Pandit Raghunath Murmu Smriti Mahavidyalaya

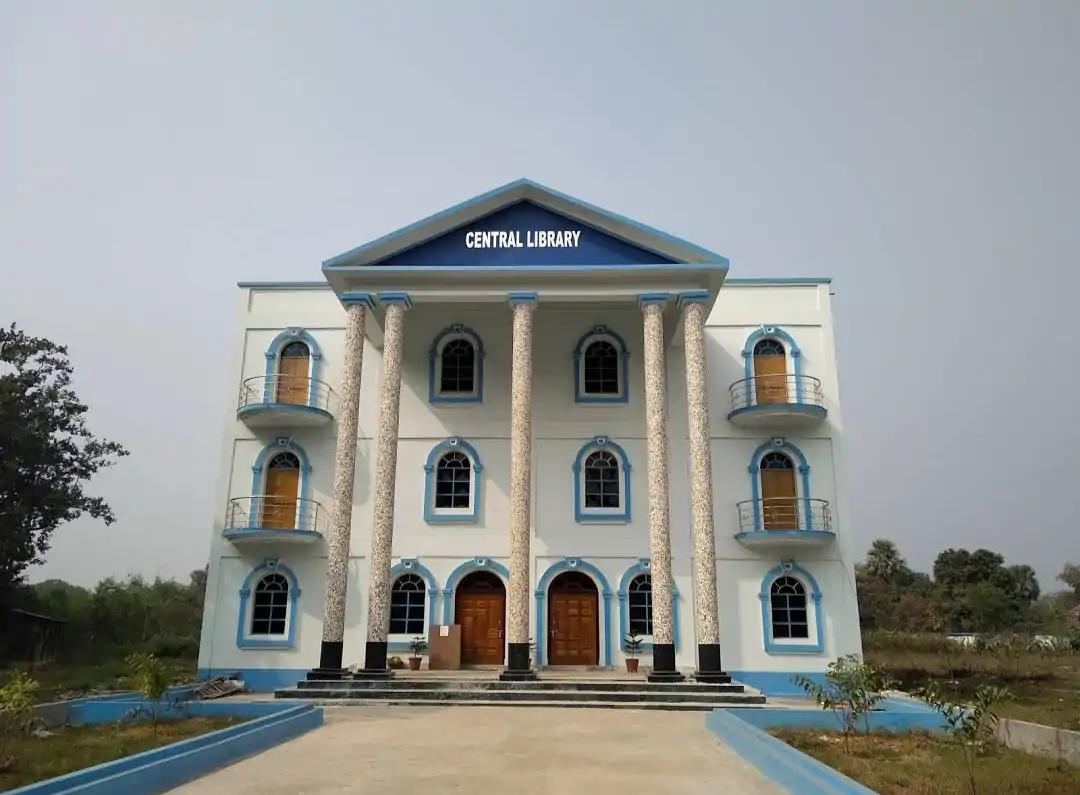
PRMS Central Library

The college has a well-equipped and partially computerized library of 1826sqft area. It has more than 16,205 books. The library subscribes to major e-magazines and newspapers and tied with National Digital Library Of India.